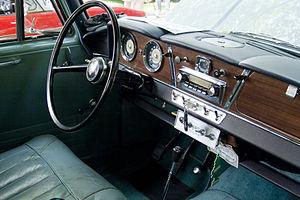
L' Austin Cambridge est une gamme d'automobiles produite par l'Austin Motor Company, en plusieurs générations, entre septembre 1954 et 1969 en tant que voitures et 1971, en tant que véhicule commercial léger. Elle a remplacé l'A40 Somerset et était entièrement nouvelle, moderne, de construction monocoque. Il y eut deux styles de carrosserie. L'A40, l'A50, et les premières A55 de forme traditionnelle arrondie précédèrent l'A55 Mark IIs et l'A60s stylisées par Pininfarina.